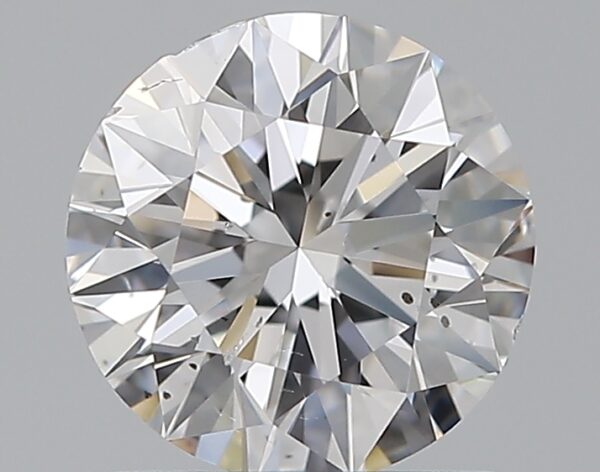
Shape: round
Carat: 1
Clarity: SI1
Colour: D
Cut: EX
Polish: EX
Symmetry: VG
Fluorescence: N
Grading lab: GIA
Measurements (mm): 6.33 x 6.38 x 3.99